Psychiatry

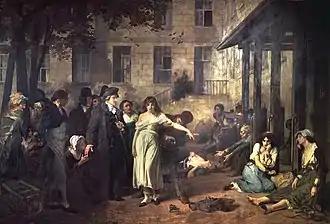
Dr. Philippe Pinel at the Salpêtrière, 1795 by Tony Robert-Fleury. Pinel ordering the removal of chains from patients at the Paris Asylum for insane women.

The introduction of moral treatment was initiated independently by the French doctor Philippe Pinel and the English Quaker William Tuke. In 1792, Pinel became the chief physician at the Bicêtre Hospital. Patients were allowed to move freely about the hospital grounds, and eventually dark dungeons were replaced with sunny, well-ventilated rooms. Pinel's student and successor, Jean Esquirol (1772–1840), went on to help establish 10 new mental hospitals that operated on the same principles.